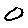
Label: 0